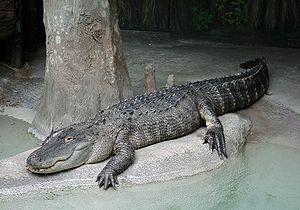
B'Day est le deuxième album studio de la chanteuse américaine de R'n'B Beyoncé, sorti le 4 septembre 2006 sur le label Columbia Records en collaboration avec Music World Music et Sony Urban Music. La sortie coïncide avec le 25ᵉ anniversaire de Beyoncé. À l'origine, l'album doit sortir en 2004, faisant suite à son premier album solo Dangerously In Love sorti en 2003. Cependant, le projet est suspendu au profit de Destiny Fulfilled, le dernier album de son groupe, les Destiny's Child, ainsi que de son premier rôle dans le film Dreamgirls, tourné de janvier à avril 2006 et sorti en décembre de la même année.